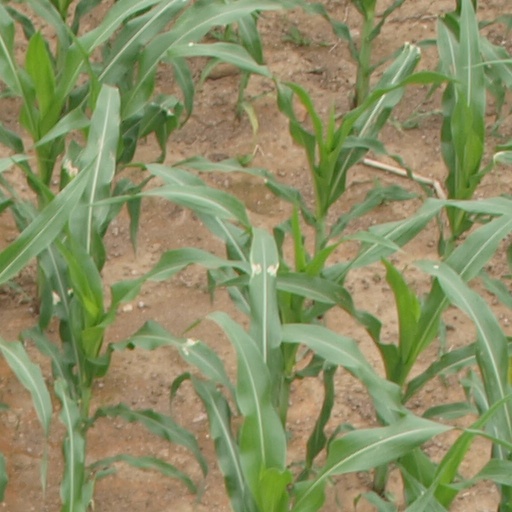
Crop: maize; corn